Blue Line (Mumbai Metro)

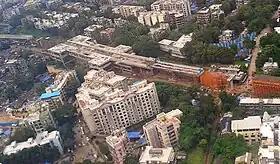
Jagruti Nagar station under construction in Ghatkopar in 2012

By October 2011, the majority of the corridor's track-support pillars and girders had been laid, and the 12 individual stations were 70% complete, with most of the stations rising above platform level. However, land acquisition and right-of-way issues, along with problems with the construction of a Metro-related viaduct, delayed the line's predicted completion to summer 2012. In May 2012, the Indian Bank restructured the Mumbai Metro's loan account, citing the project's land use problems.